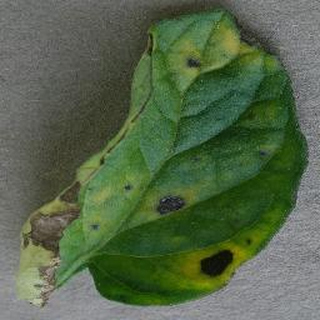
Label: tomato_early_blight